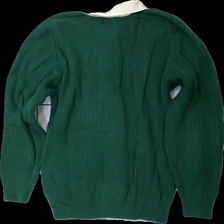
View: back
Type: Sweater
Category: Men
Brand: Not in the list
Brand text on label: masculine
Colors: Beige, Green
Material: 100% cotton
Cut: Regular
Size: XL
Season: All
Trend: 90s
Damage location: bottom left
Damage 2 location: bottom right
Damage 3 location: middle right
Price range: 50-100
Recommended usage: Reuse
Description: grön tjocktröja med beige krage och knappar fram, lite nopprig längst ner
Comment: vintage